Christine Ryan

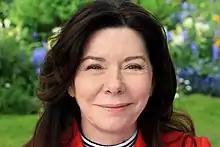
Dame Christine Ryan

Dame Christine Ryan, is a British teacher and public servant. Ryan worked as a teacher, and then as a school inspector. She was Chief Inspector of the Independent Schools Inspectorate for twelve years. From August 2020 to 2025, she was Chair of the Office for Standards in Education, Children's Services and Skills (Ofsted). Ryan is a co-founder of an education consultancy, Ryan and Grunsell.